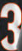
Number: 3